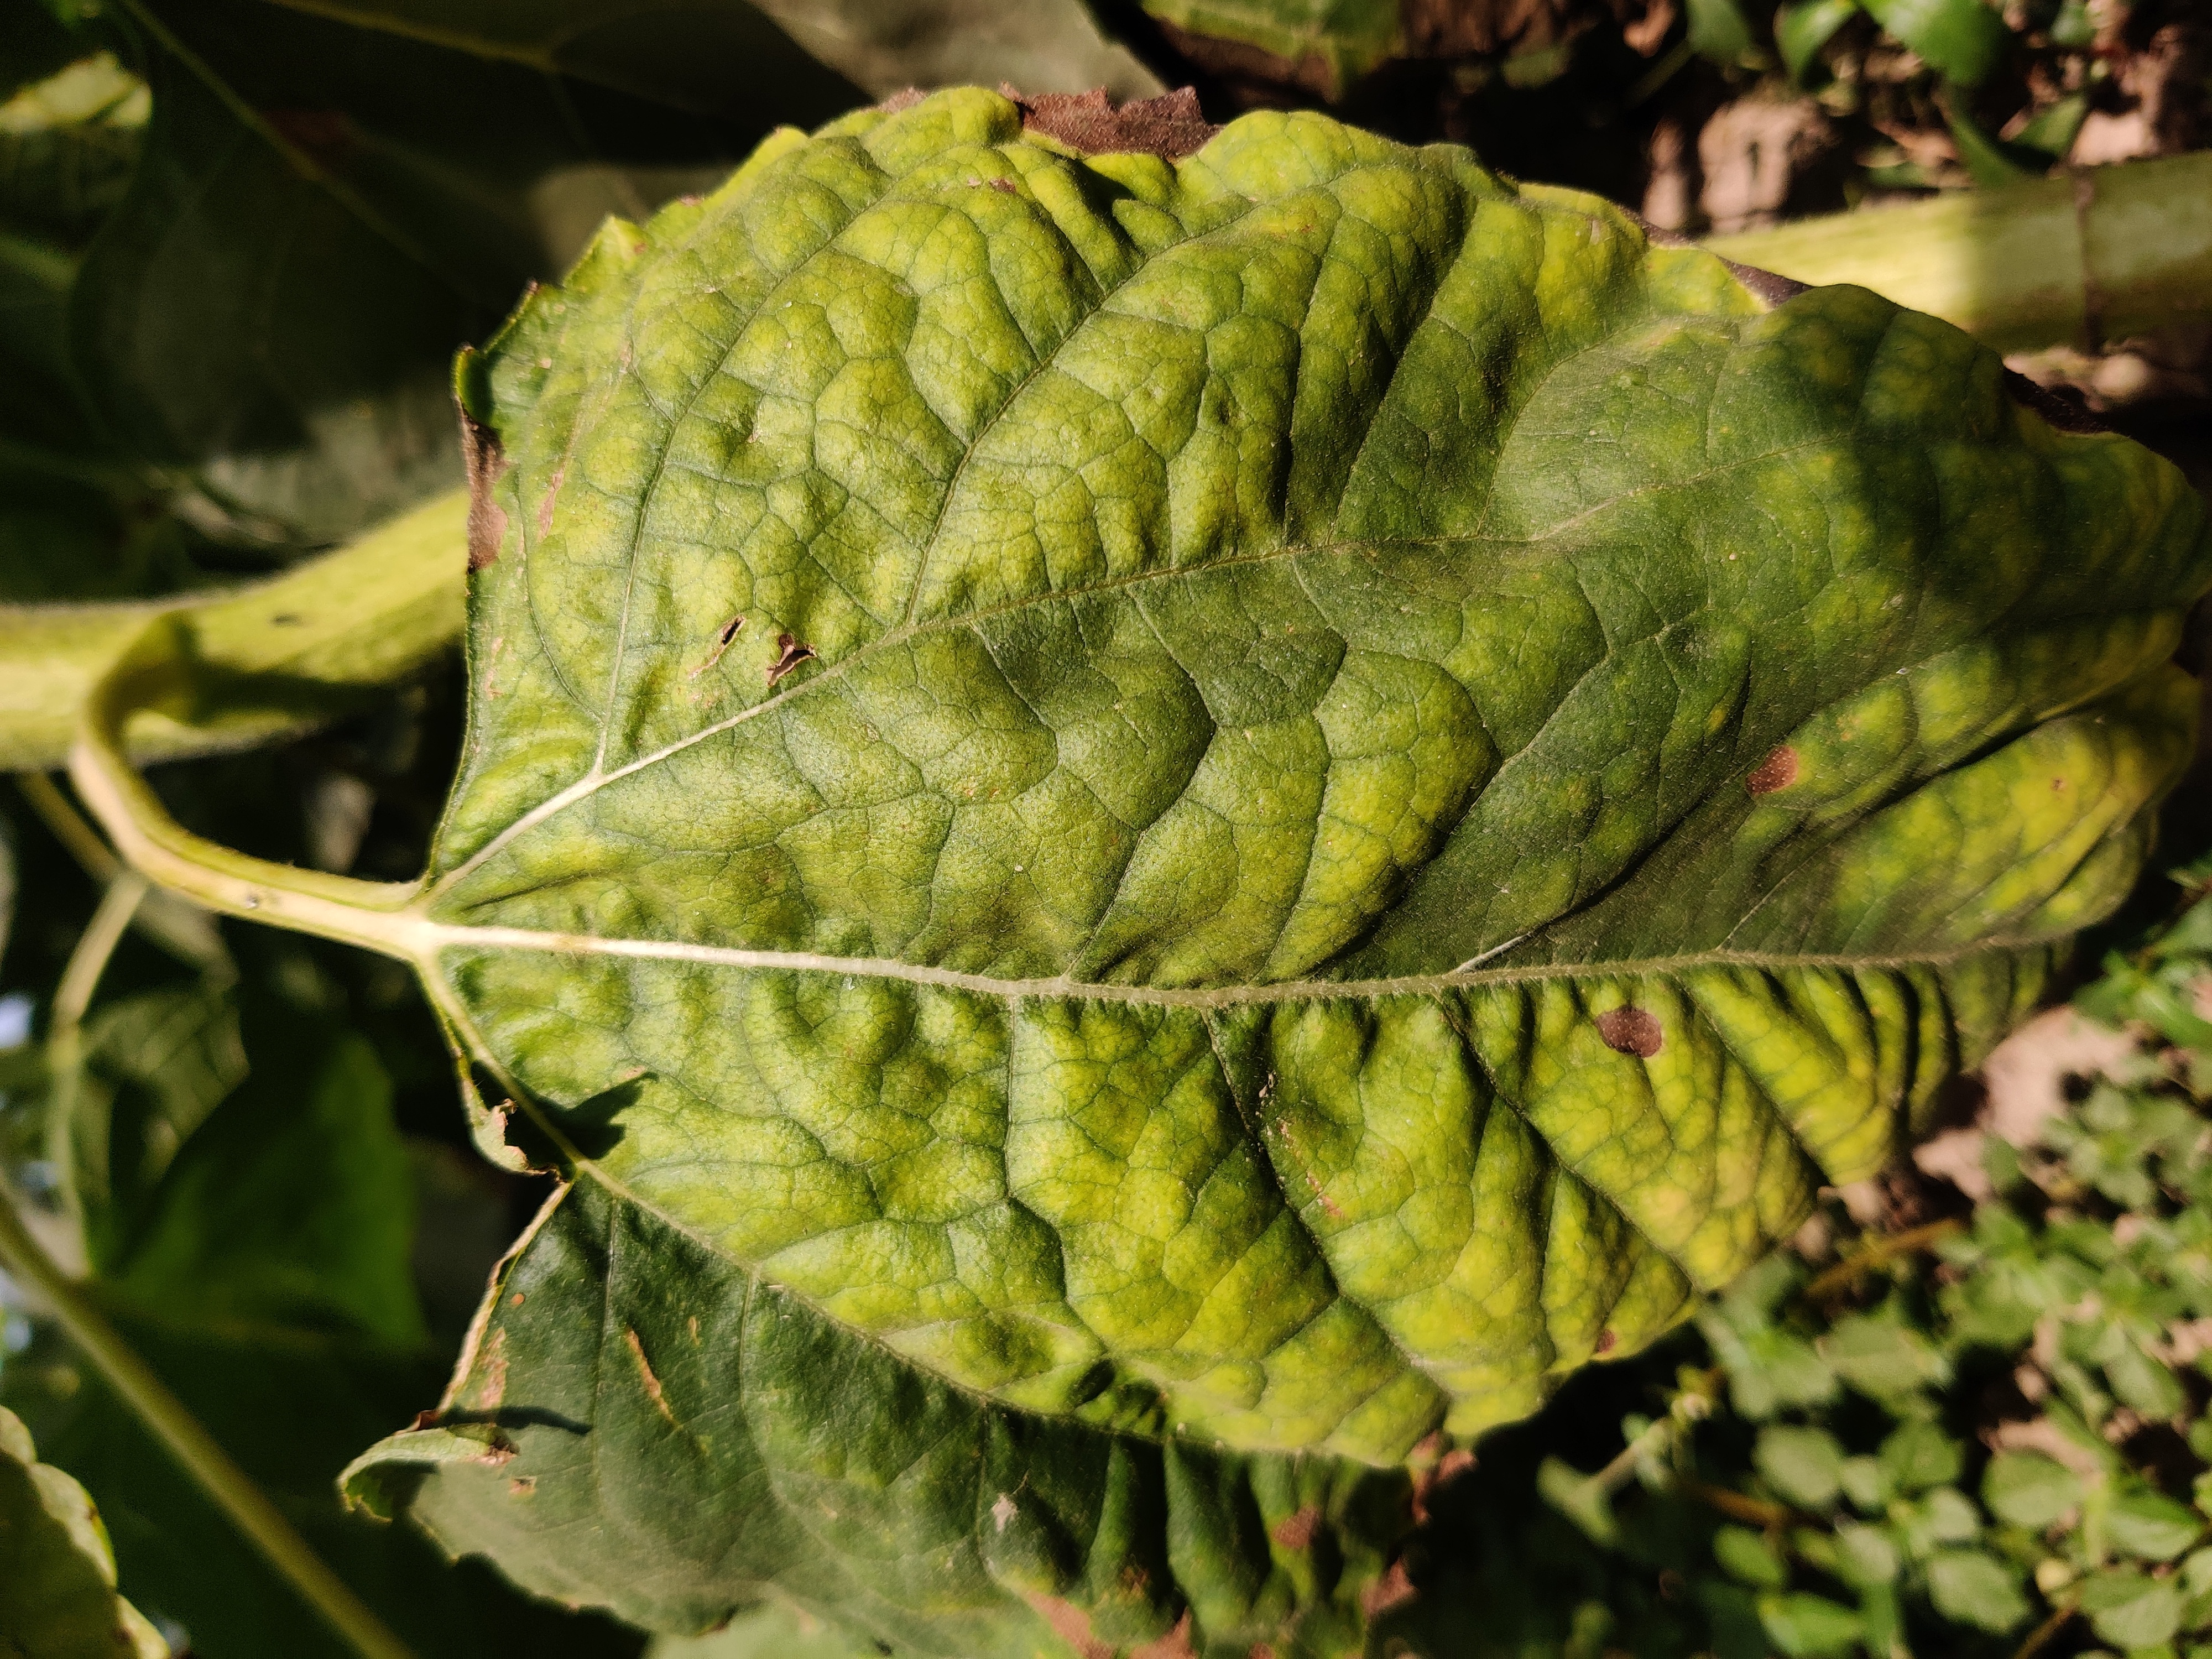
Label: Downy_mildew